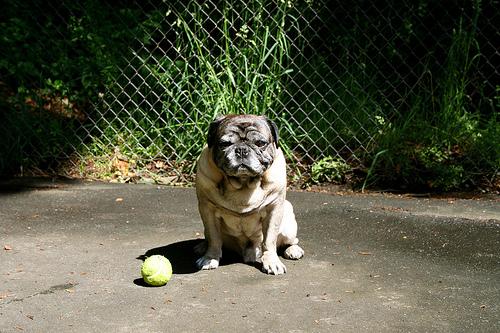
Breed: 798-n000130-pug